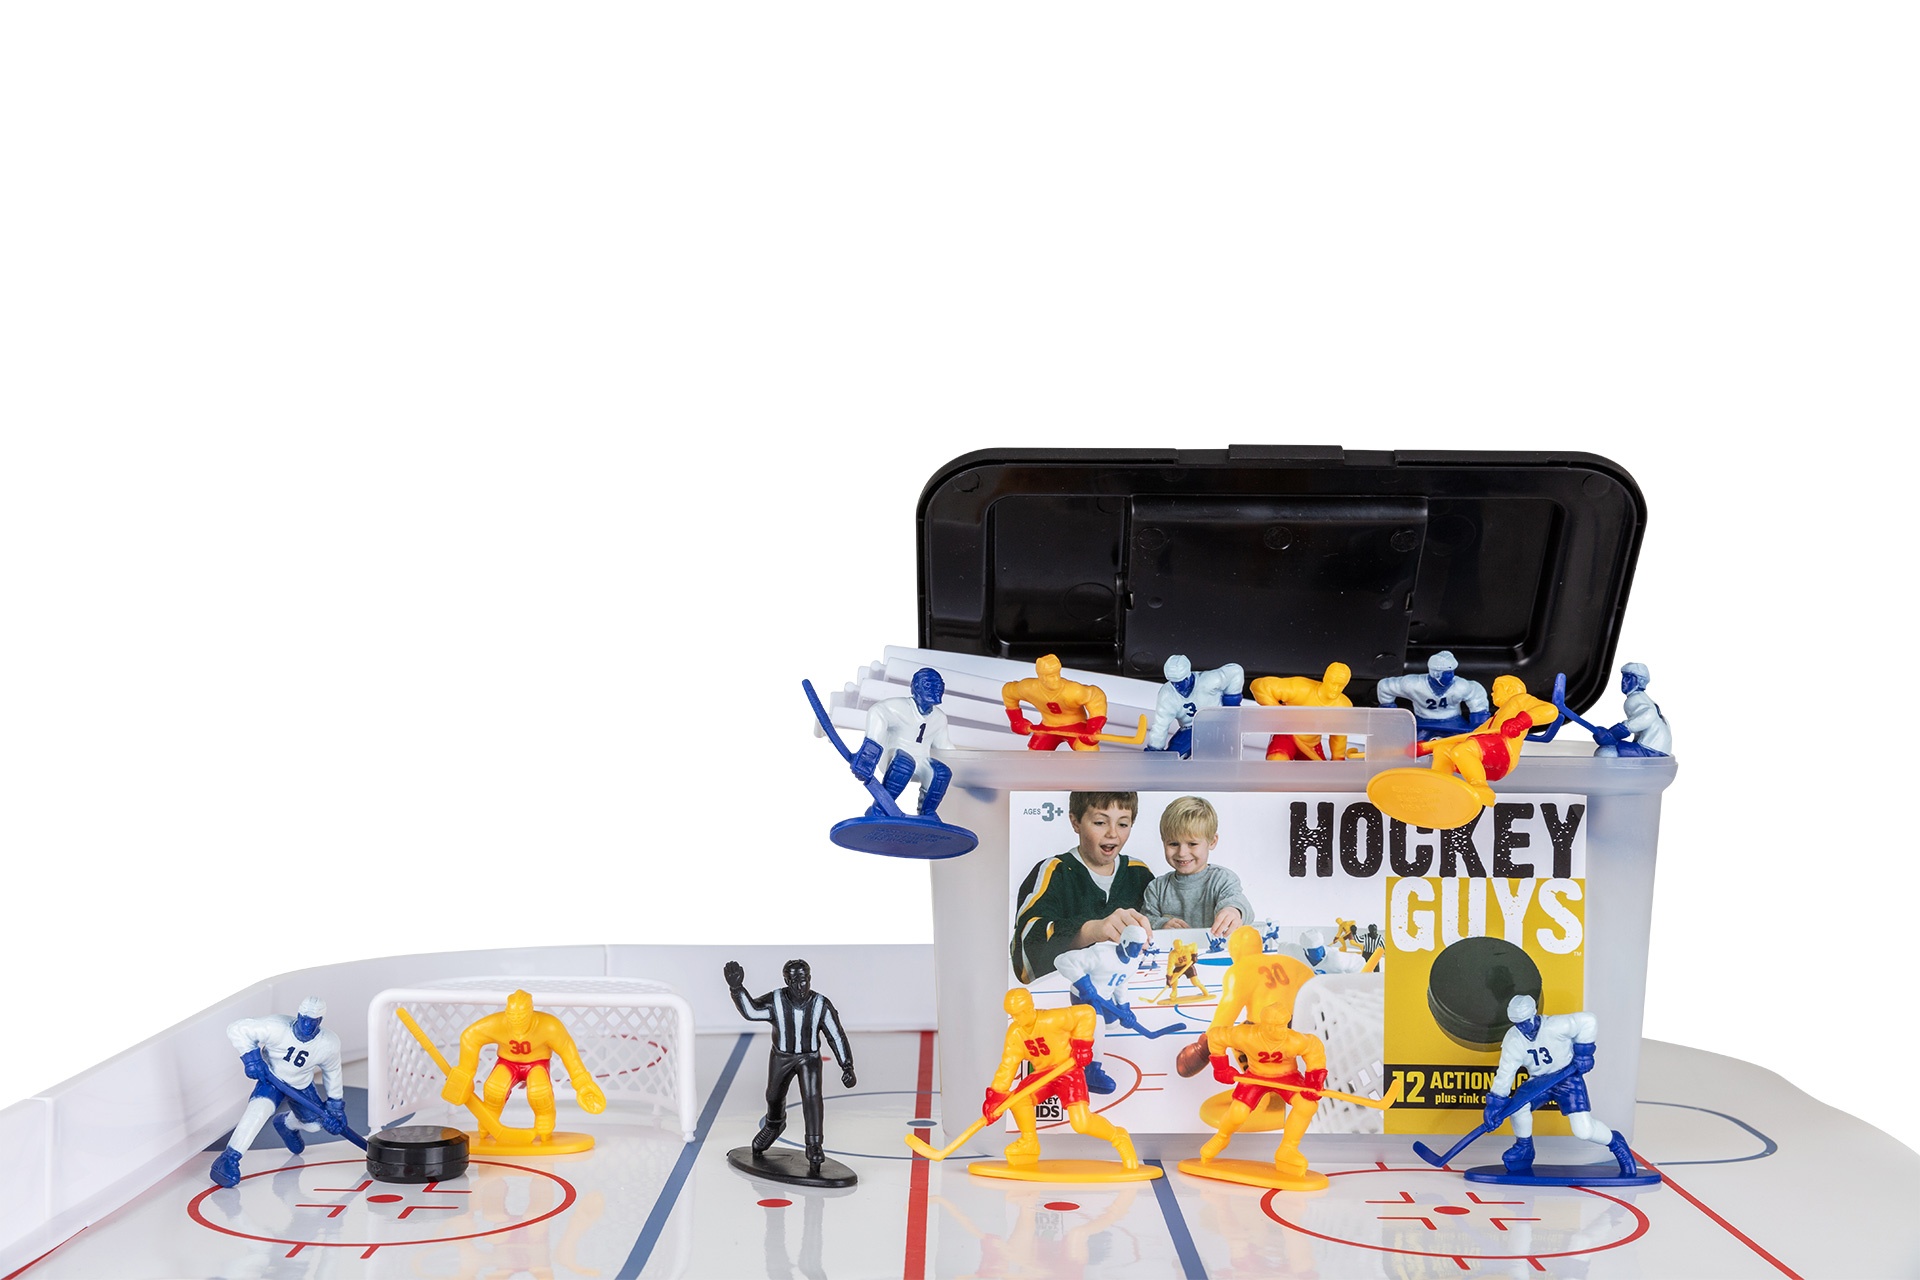
Hockey Guys
Brand: Kaskey Kids
Simply slide together your rink walls and place your mat inside the boards and your hockey game can begin! With a slick surface, goals, and an oversize puck, kids will have fun passing and scoring goals! Pass on the love of hockey to the little sports fan at your house. Kids can play alone or with friends. Playing with Hockey Guys is an easy way to learn the rules of the game and understand each position. Hockey Guys encourages pure, unplugged open-ended play that inspires a child’s creativity & provides hours of entertainment! Ages 3+ EACH SET IS PACKED WITH VALUE INCLUDING: 14 2 1/2″ players – two full teams 1 referee 2 goals 1″ puck 10 rink wall pieces that slide together to form the rink 26″ x 18″ shiny, slick plastic mat that resembles “ice” Instruction booklet with basic Hockey rules and strategy 10″ x 6″ x 5″ stackable container with attached lid and handle.
Category: Toys & Games > Toys > Sports Toys > Hockey Toys